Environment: real
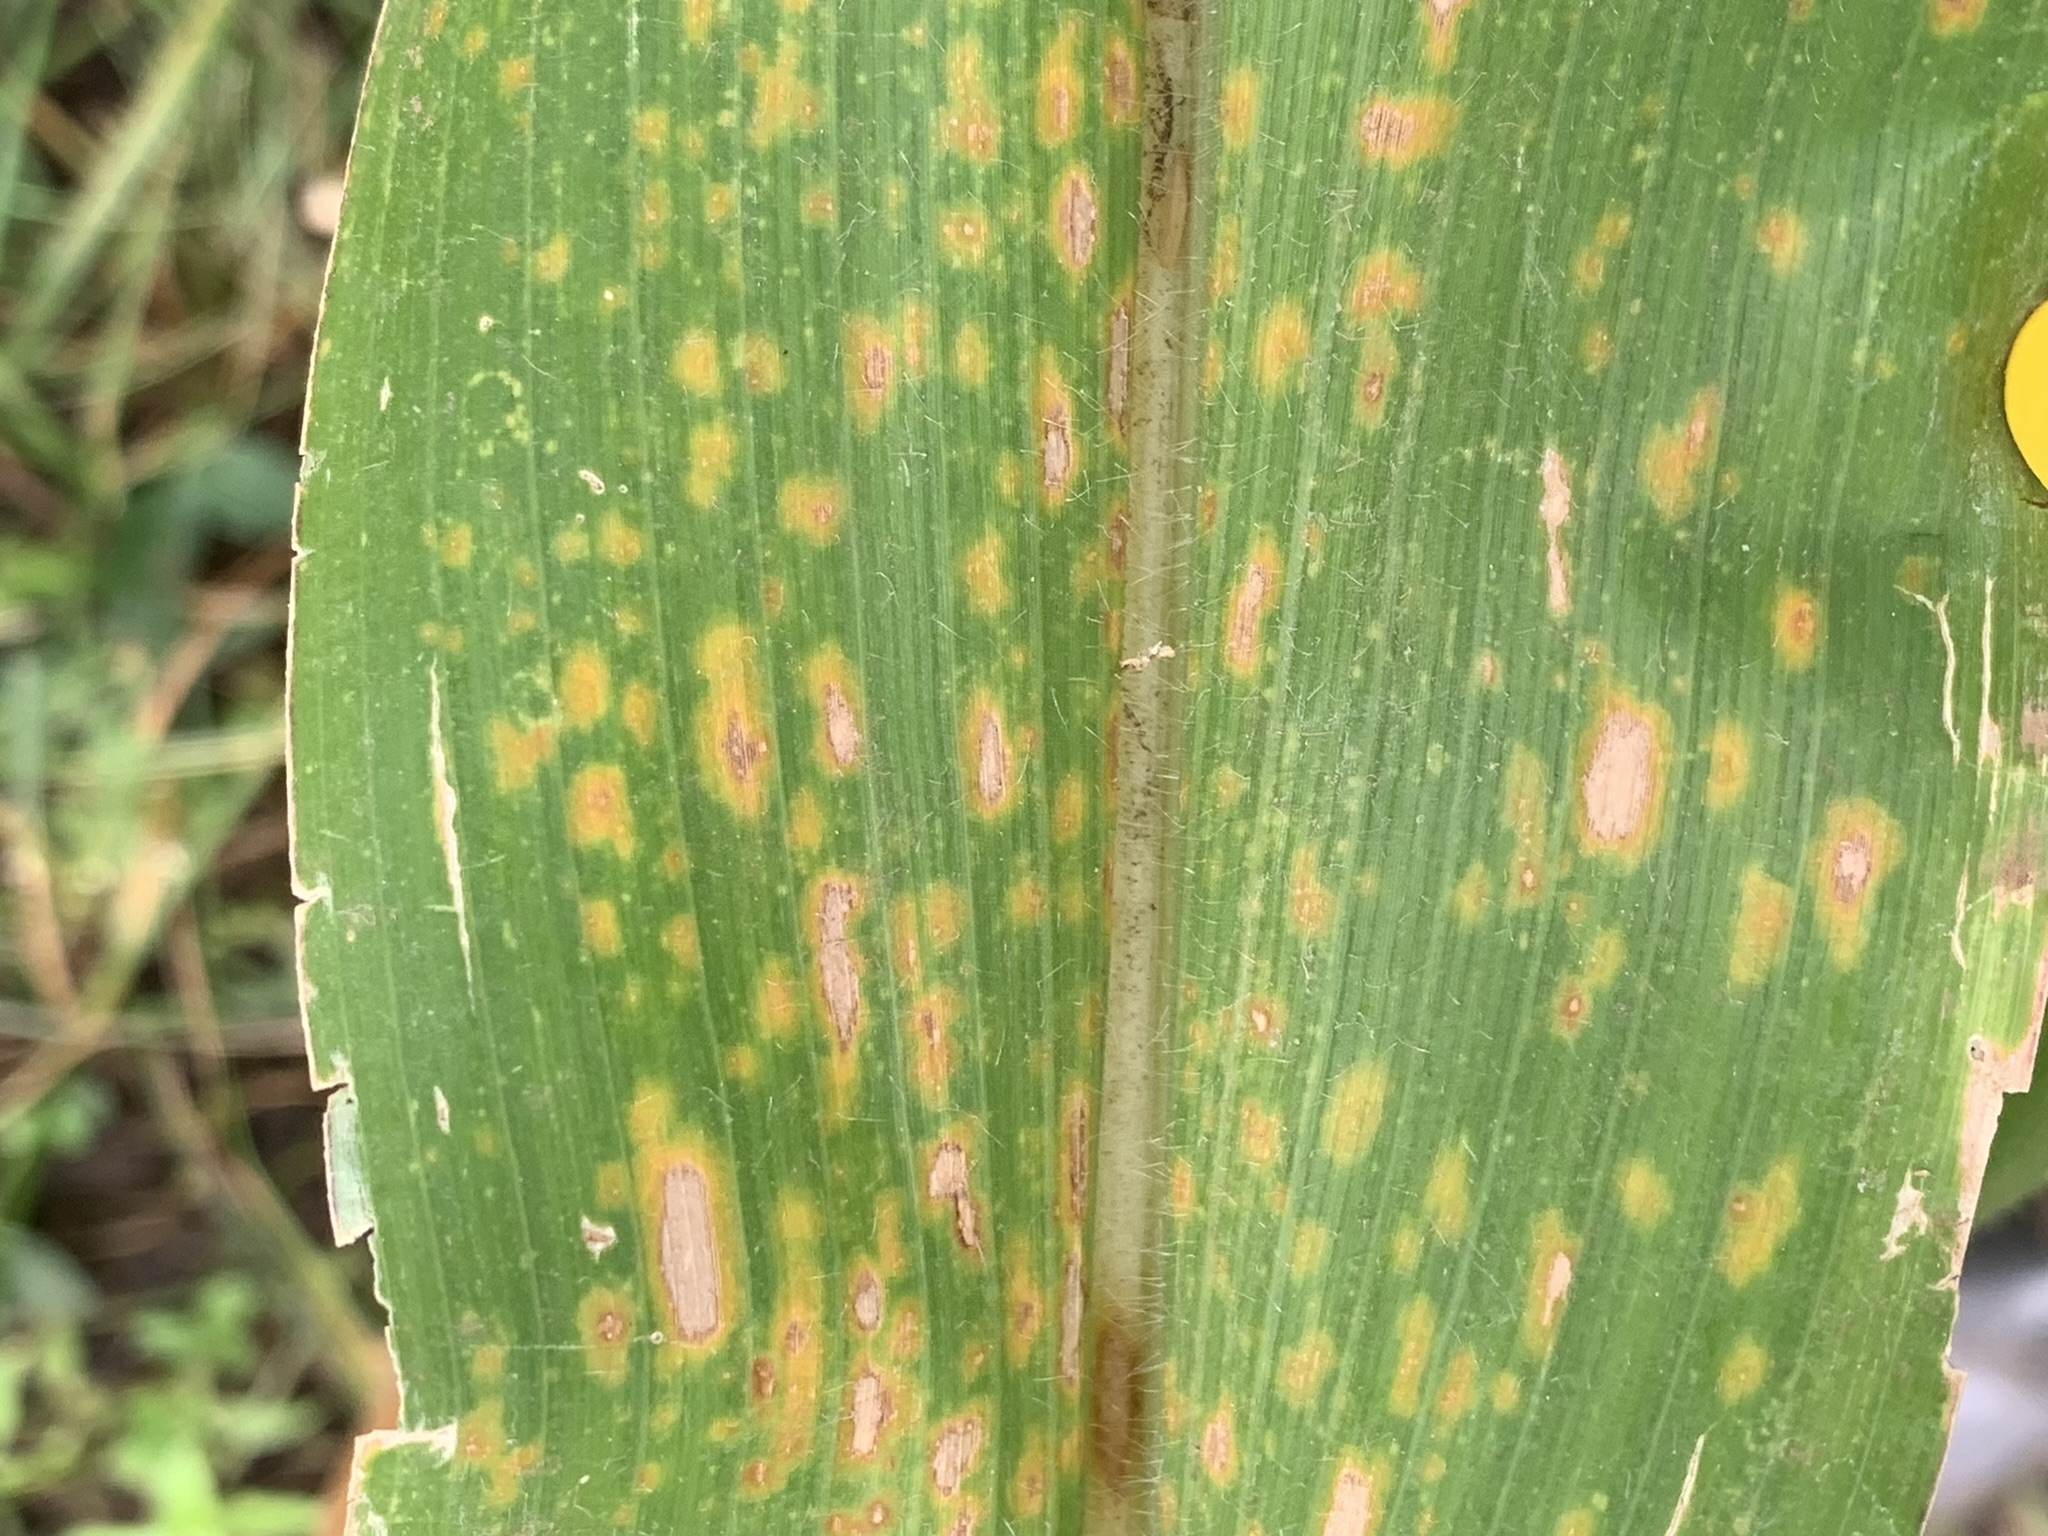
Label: lethal_necrosis